Brenda Agard

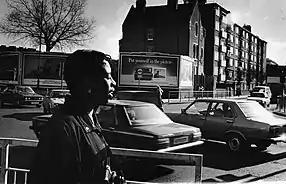
Brenda Agard, 1987 photo shoot

Brenda Patricia Agard (20 August 1961 – 29 October 2012) was a Black-British photographer, artist, poet and storyteller who was most active in the 1980s, when she participated in some of the first art exhibitions organized by Black-British artists in the United Kingdom. Agard's work focused on creating "affirming images centred on the resilience of the Black woman," according to art historian Eddie Chambers.